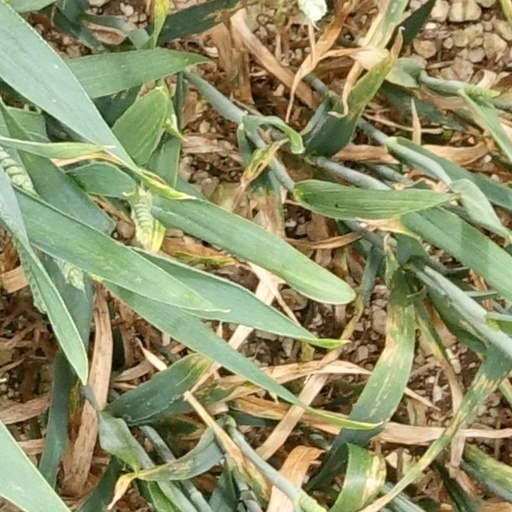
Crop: wheat